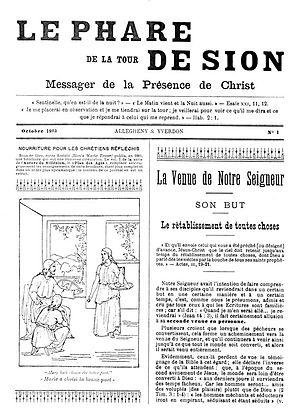
Couverture du premier numéro en français de la revue Le Phare de la tour de Sion (devenue ensuite La Tour de Garde)
La Tour de garde, revue internationale créée en 1879, est l'un des magazines distribués par les Témoins de Jéhovah. Il constitue l'organe principal d'enseignement de leur organisation. Il est publié et diffusé par la société Watchtower.